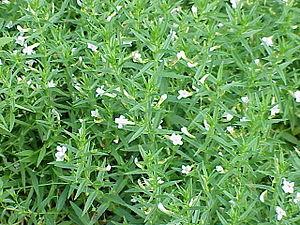
Gratiola officinalis, la Gratiole officinale, est une espèce de plantes herbacées vivaces. Elle appartient à la famille des Scrophulariaceae selon la classification classique, ou à celle des Plantaginaceae selon la classification phylogénétique.